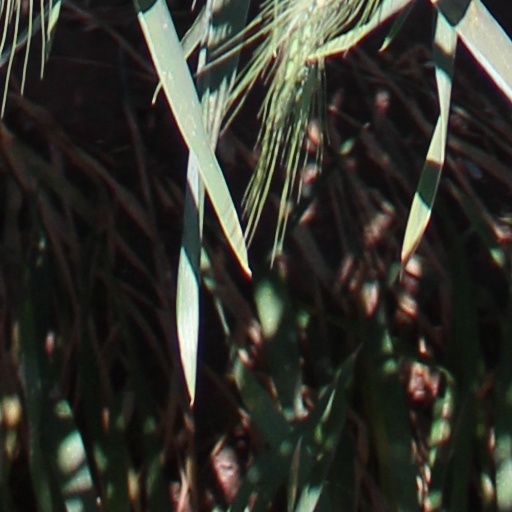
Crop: wheat